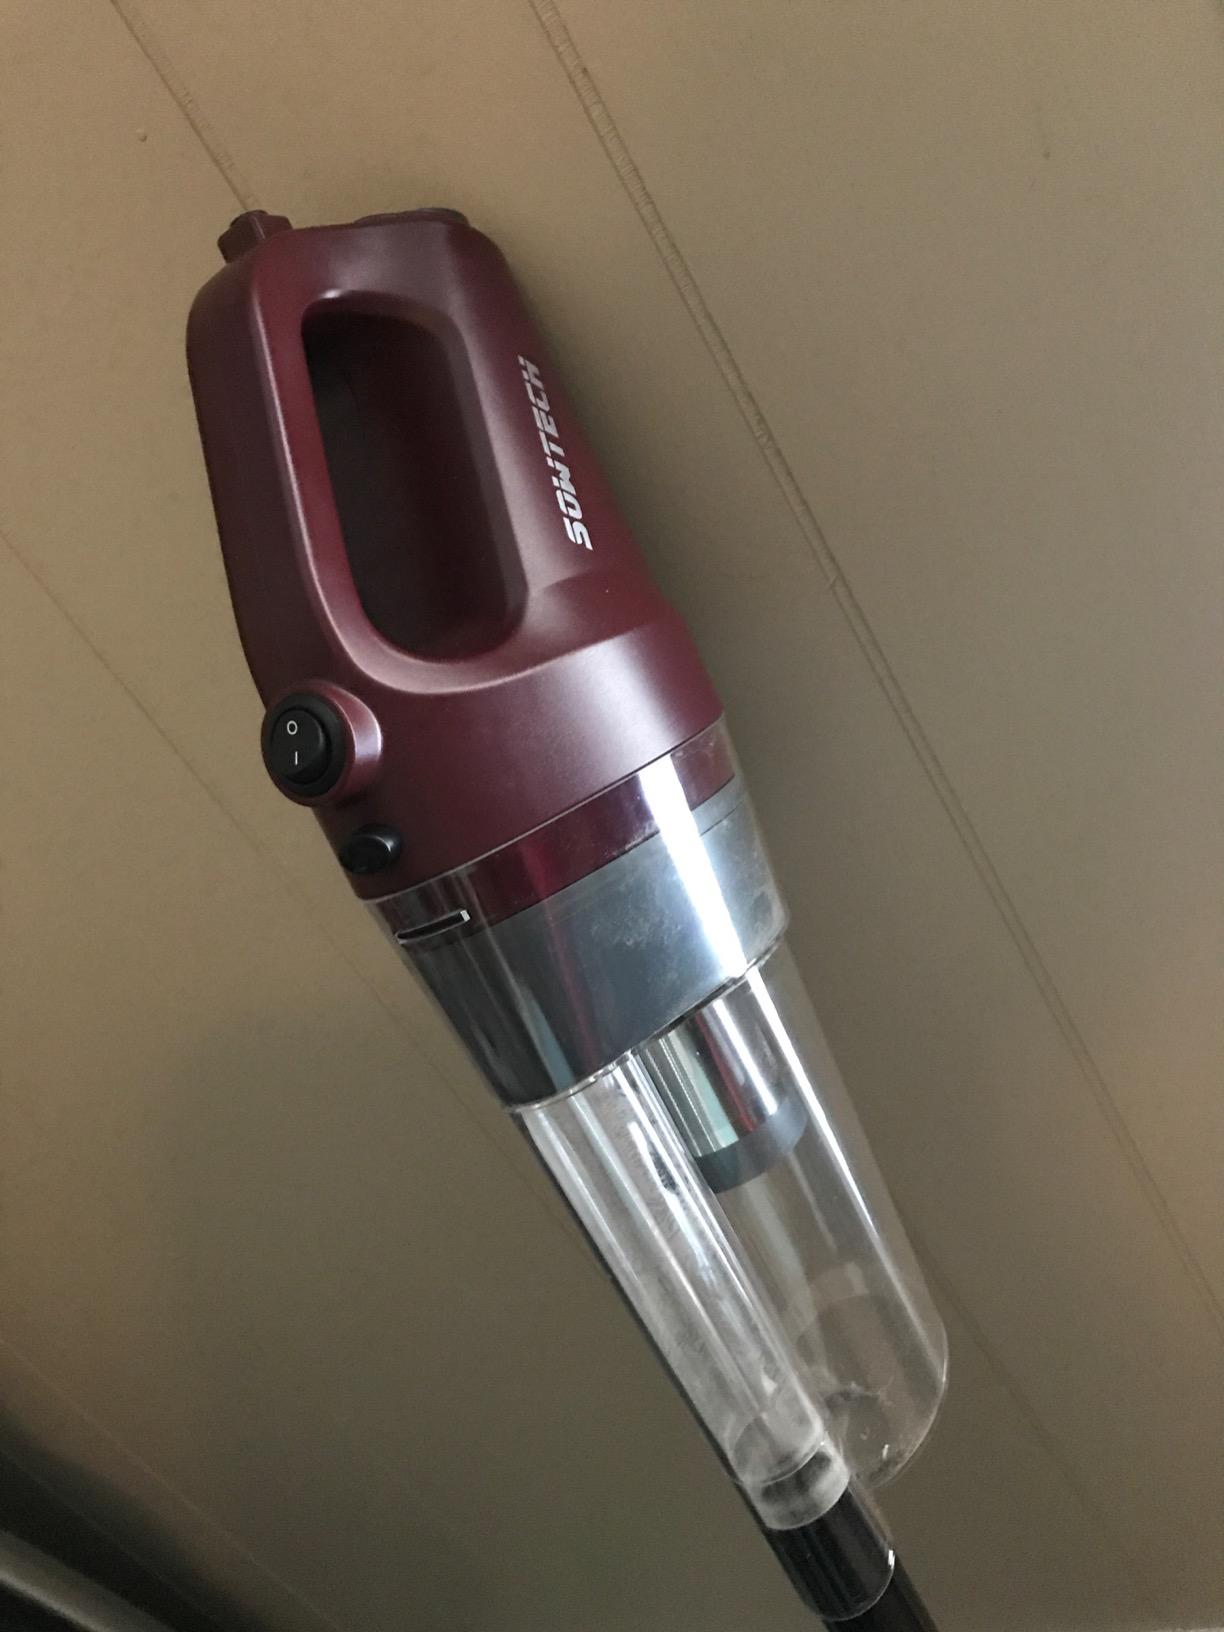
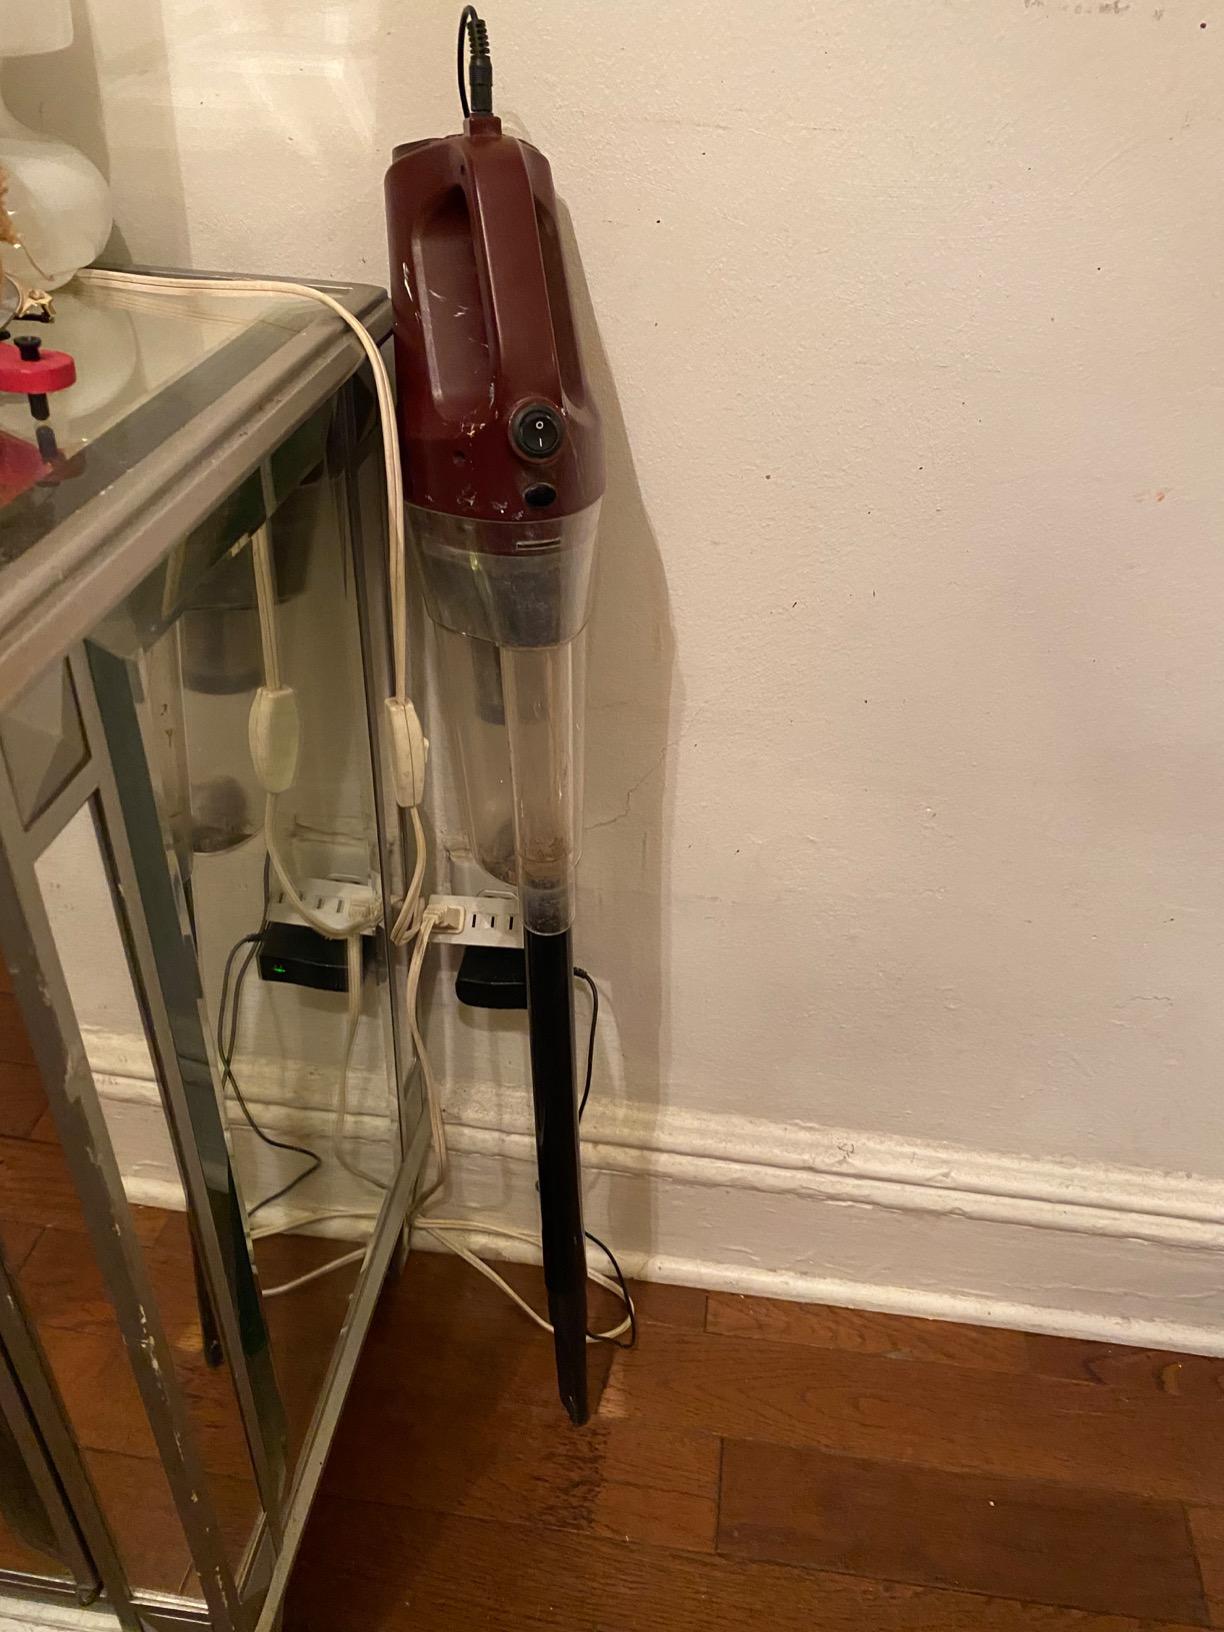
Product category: items_vacuum
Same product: yes